Marriott World Trade Center

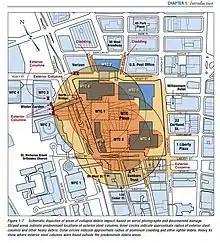
A map of debris after the collapse of the towers, showing the direction each tower's walls fell, and how the southern end of the hotel was barely saved

The collapse of the South Tower at 9:59 a.m. crushed the middle of the building, creating a large gap that nearly split the hotel in half. The lobby was filled with debris, but nonetheless acted as a shield for firemen, police, and hotel staff, due to its reinforcements after the bombing. Abdul Malahi was killed. Before the collapse, there were seven firemen from Engine Company No. 74 in the middle of the hotel on the 21st floor, four of whom died. Around 17 people in the evacuation effort were still alive on the 3rd and 4th floors; three firefighters on these floors went upstairs to find a fireman who was radioing a mayday signal, Michael Brennan. On the half of the building that was nearer the South Tower, three civilians and two firemen trapped on the 3rd floor escaped to a reception room on the 2nd floor by crawling through an opening in a wall on an I-beam, which probably fell from the tower. In the lobby, firefighters began exiting the building to get reinforcements. Joseph Keller and Fire Lieutenant Bob Nagel were trapped by debris, and the other firefighters began trying to cut away the debris around them using saws. While this happened, the North Tower collapsed.